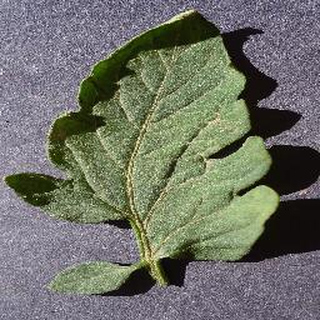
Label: healthy_tomato